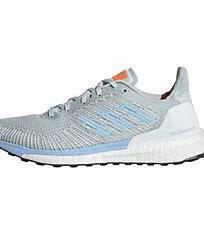
Brand: Adidas
Model: Solarboost 19